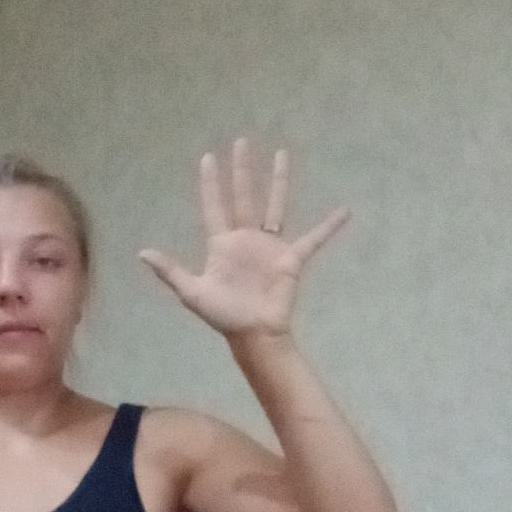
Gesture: palm